Moses Carleton House

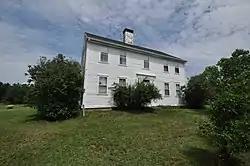

The Moses Carlton House is a historic house on Hollywood Boulevard in Alna, Maine. Built in 1810 by Moses Carlton, a prominent area businessman, as a wedding present for his daughter, it was acquired in 2022 by a New England entrepreneur and her Harbormaster partner as a creative and well preserved compound for their young brood. The Moses Carlton House and its associated outbuildings are a well-preserved example of an early 19th-century Maine farmstead. The property was listed on the National Register of Historic Places in 2002.